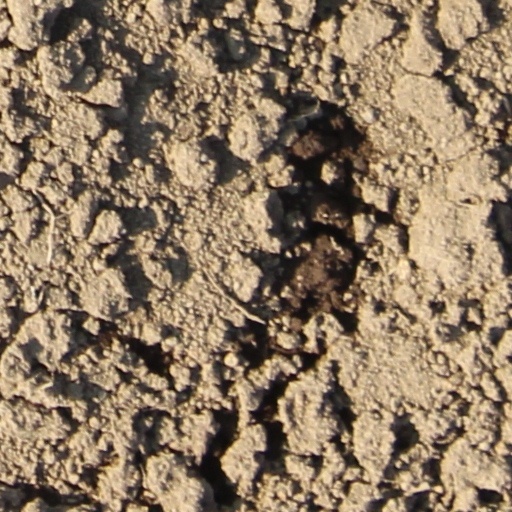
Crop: wheat